Retta Long

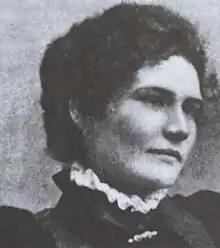
Retta Dixon

Margaret "Retta" Jane Long (5 April 1878 – 18 October 1956; née Dixon) was an Australian Baptist missionary who founded the Aborigines Inland Mission of Australia. The Retta Dixon Home for Aboriginal girls in Darwin was named after her.